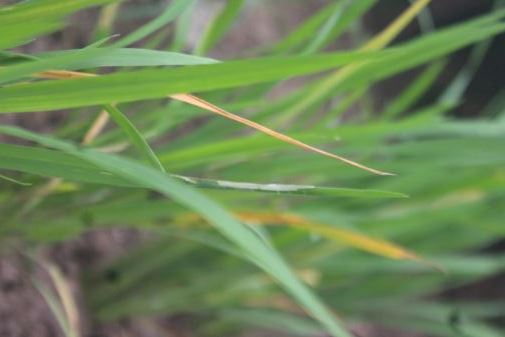
Disease: Tungro